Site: brandenburg
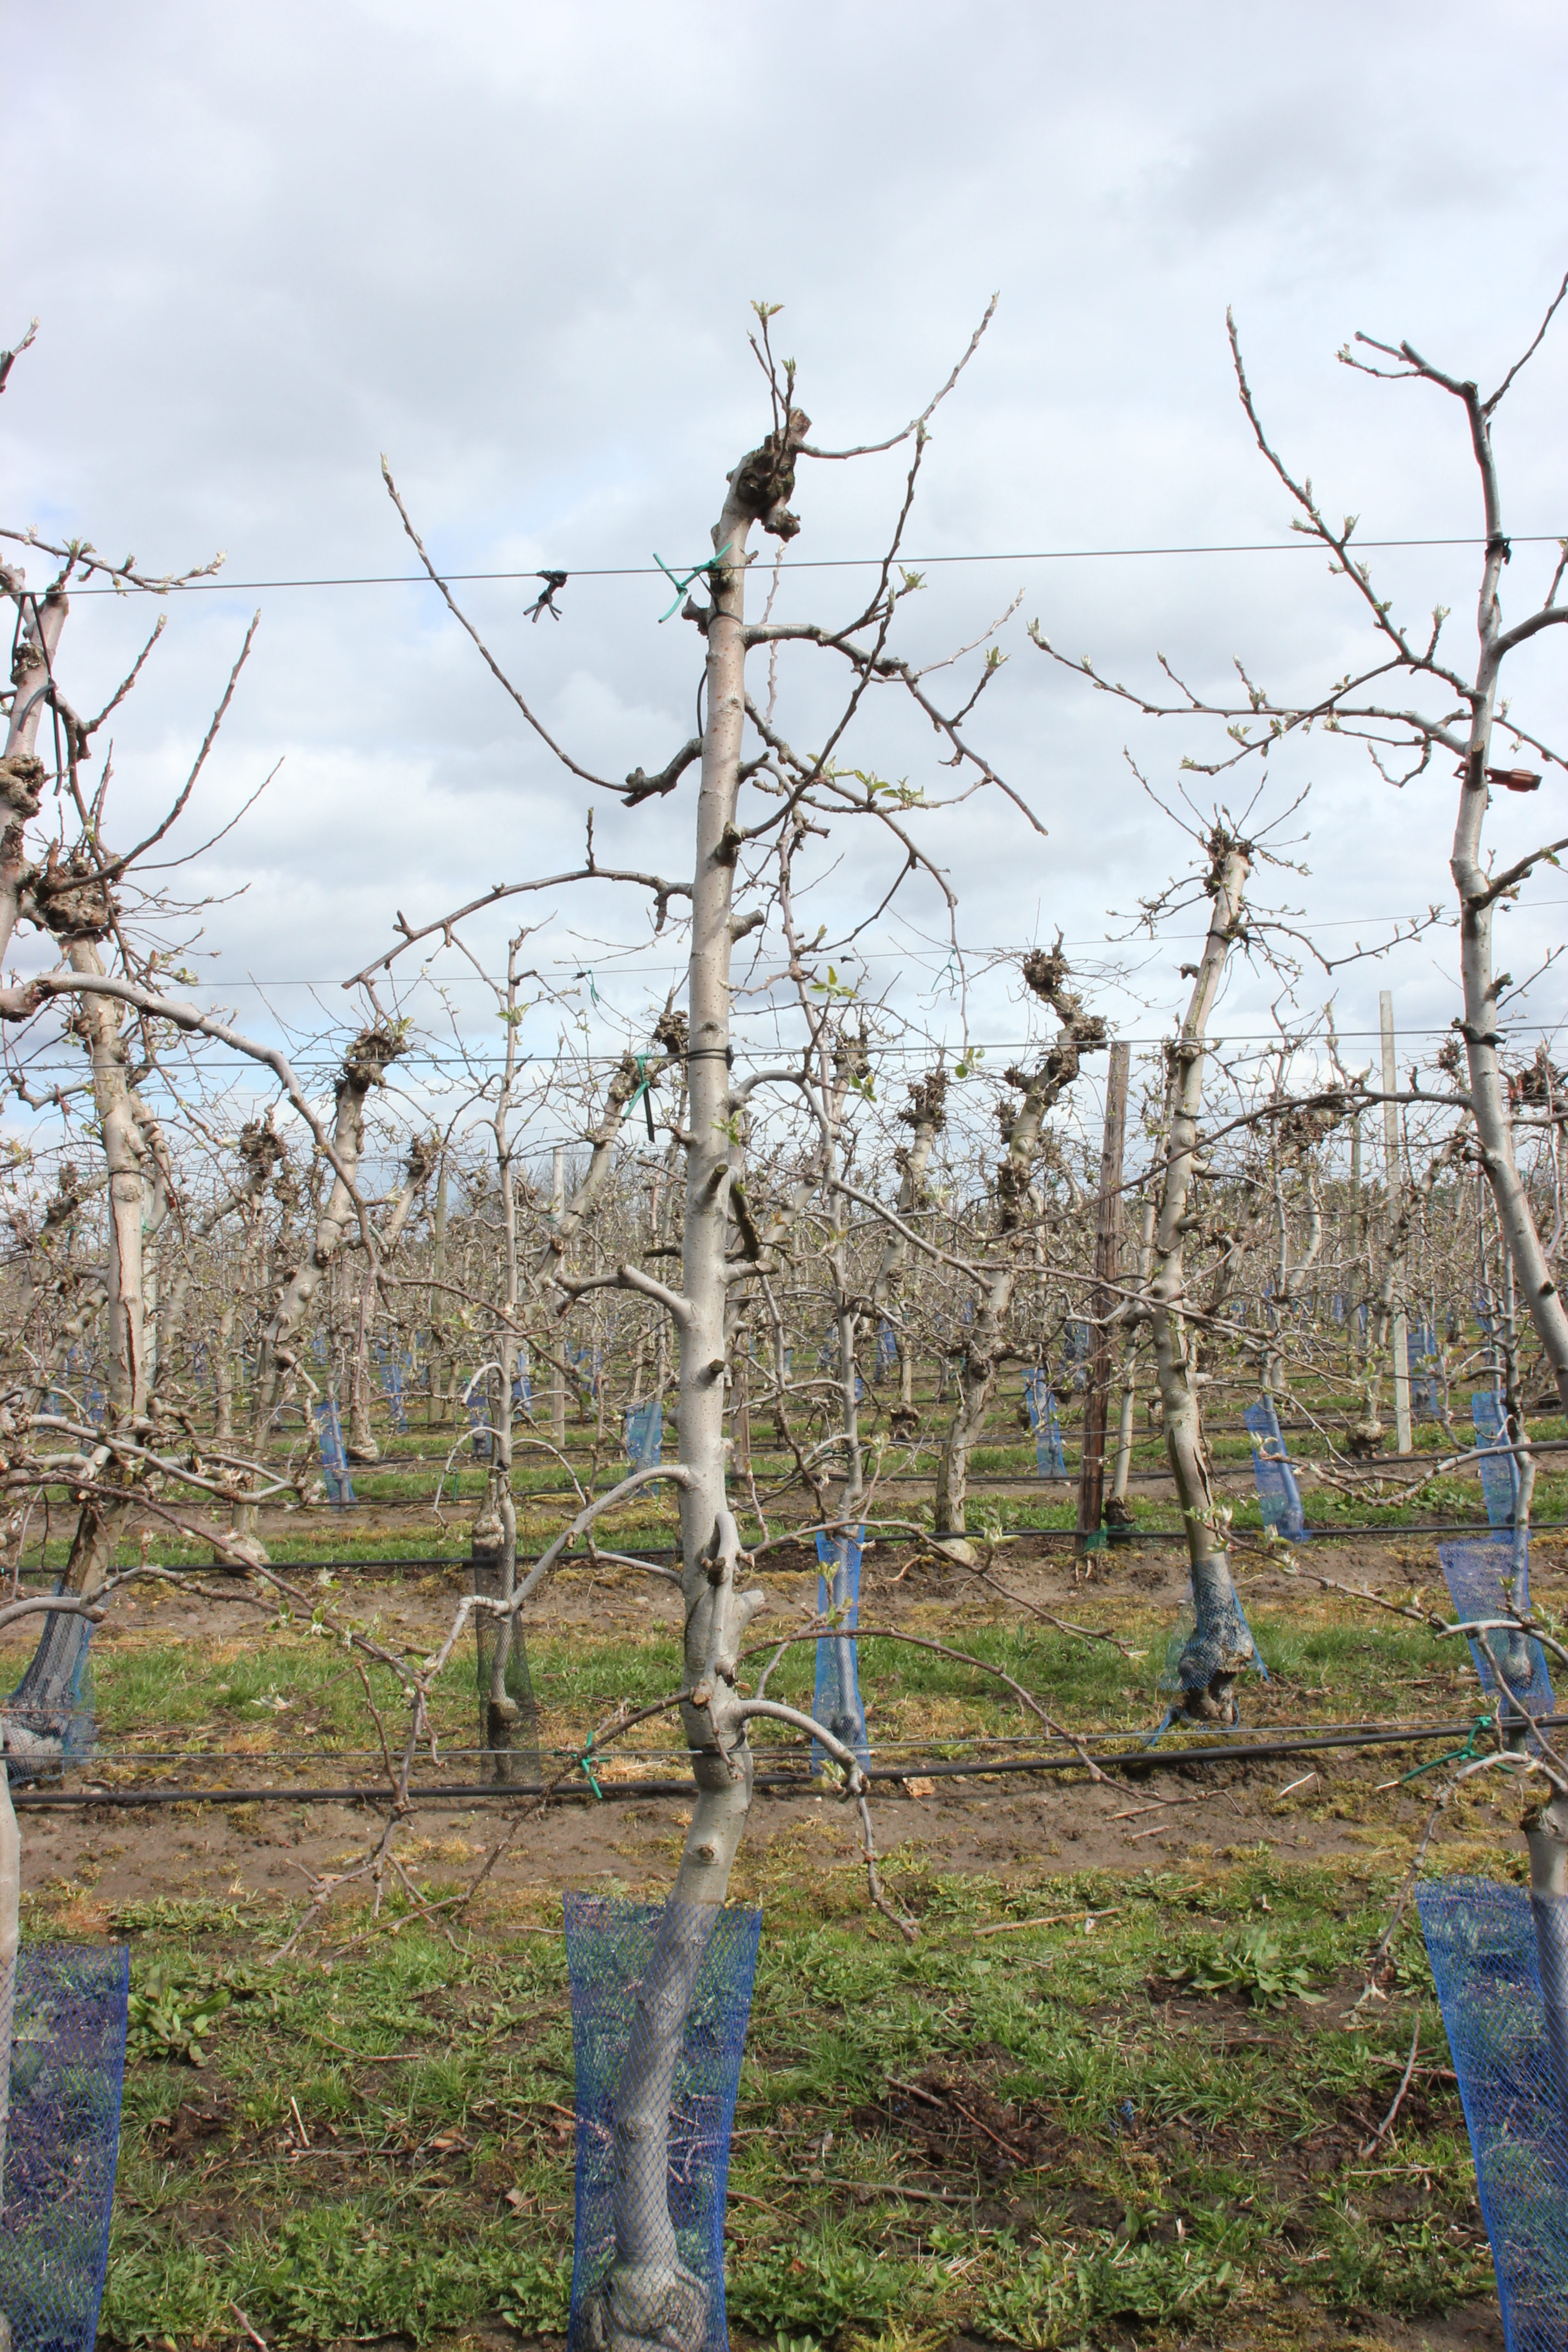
Growth stage (BBCH 55): Inflorescence emergence